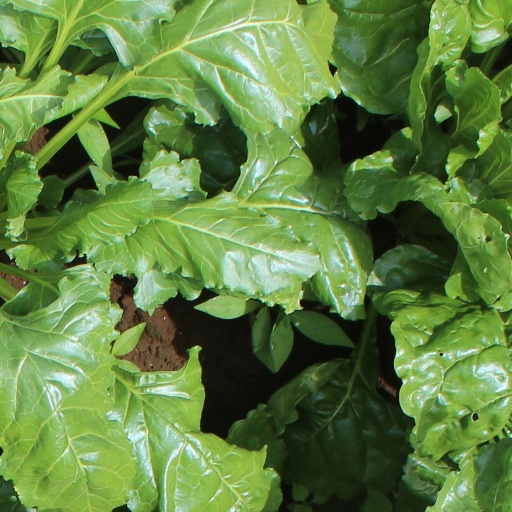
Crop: sugar beet